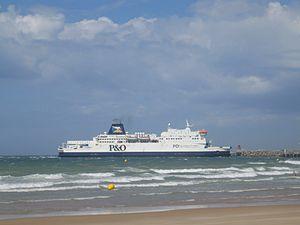
Calais.
Le Port Boulogne Calais est un ensemble portuaire regroupant les sites portuaires de Boulogne-sur-Mer et de Calais.
P&O Ferries est une société constituée de DP World. P&O Ferries est enregistré à Douvres, Kent. P&O Ferries exploite également un certain nombre de lignes dans la mer d'Irlande sous le nom de P&O Irish Sea.